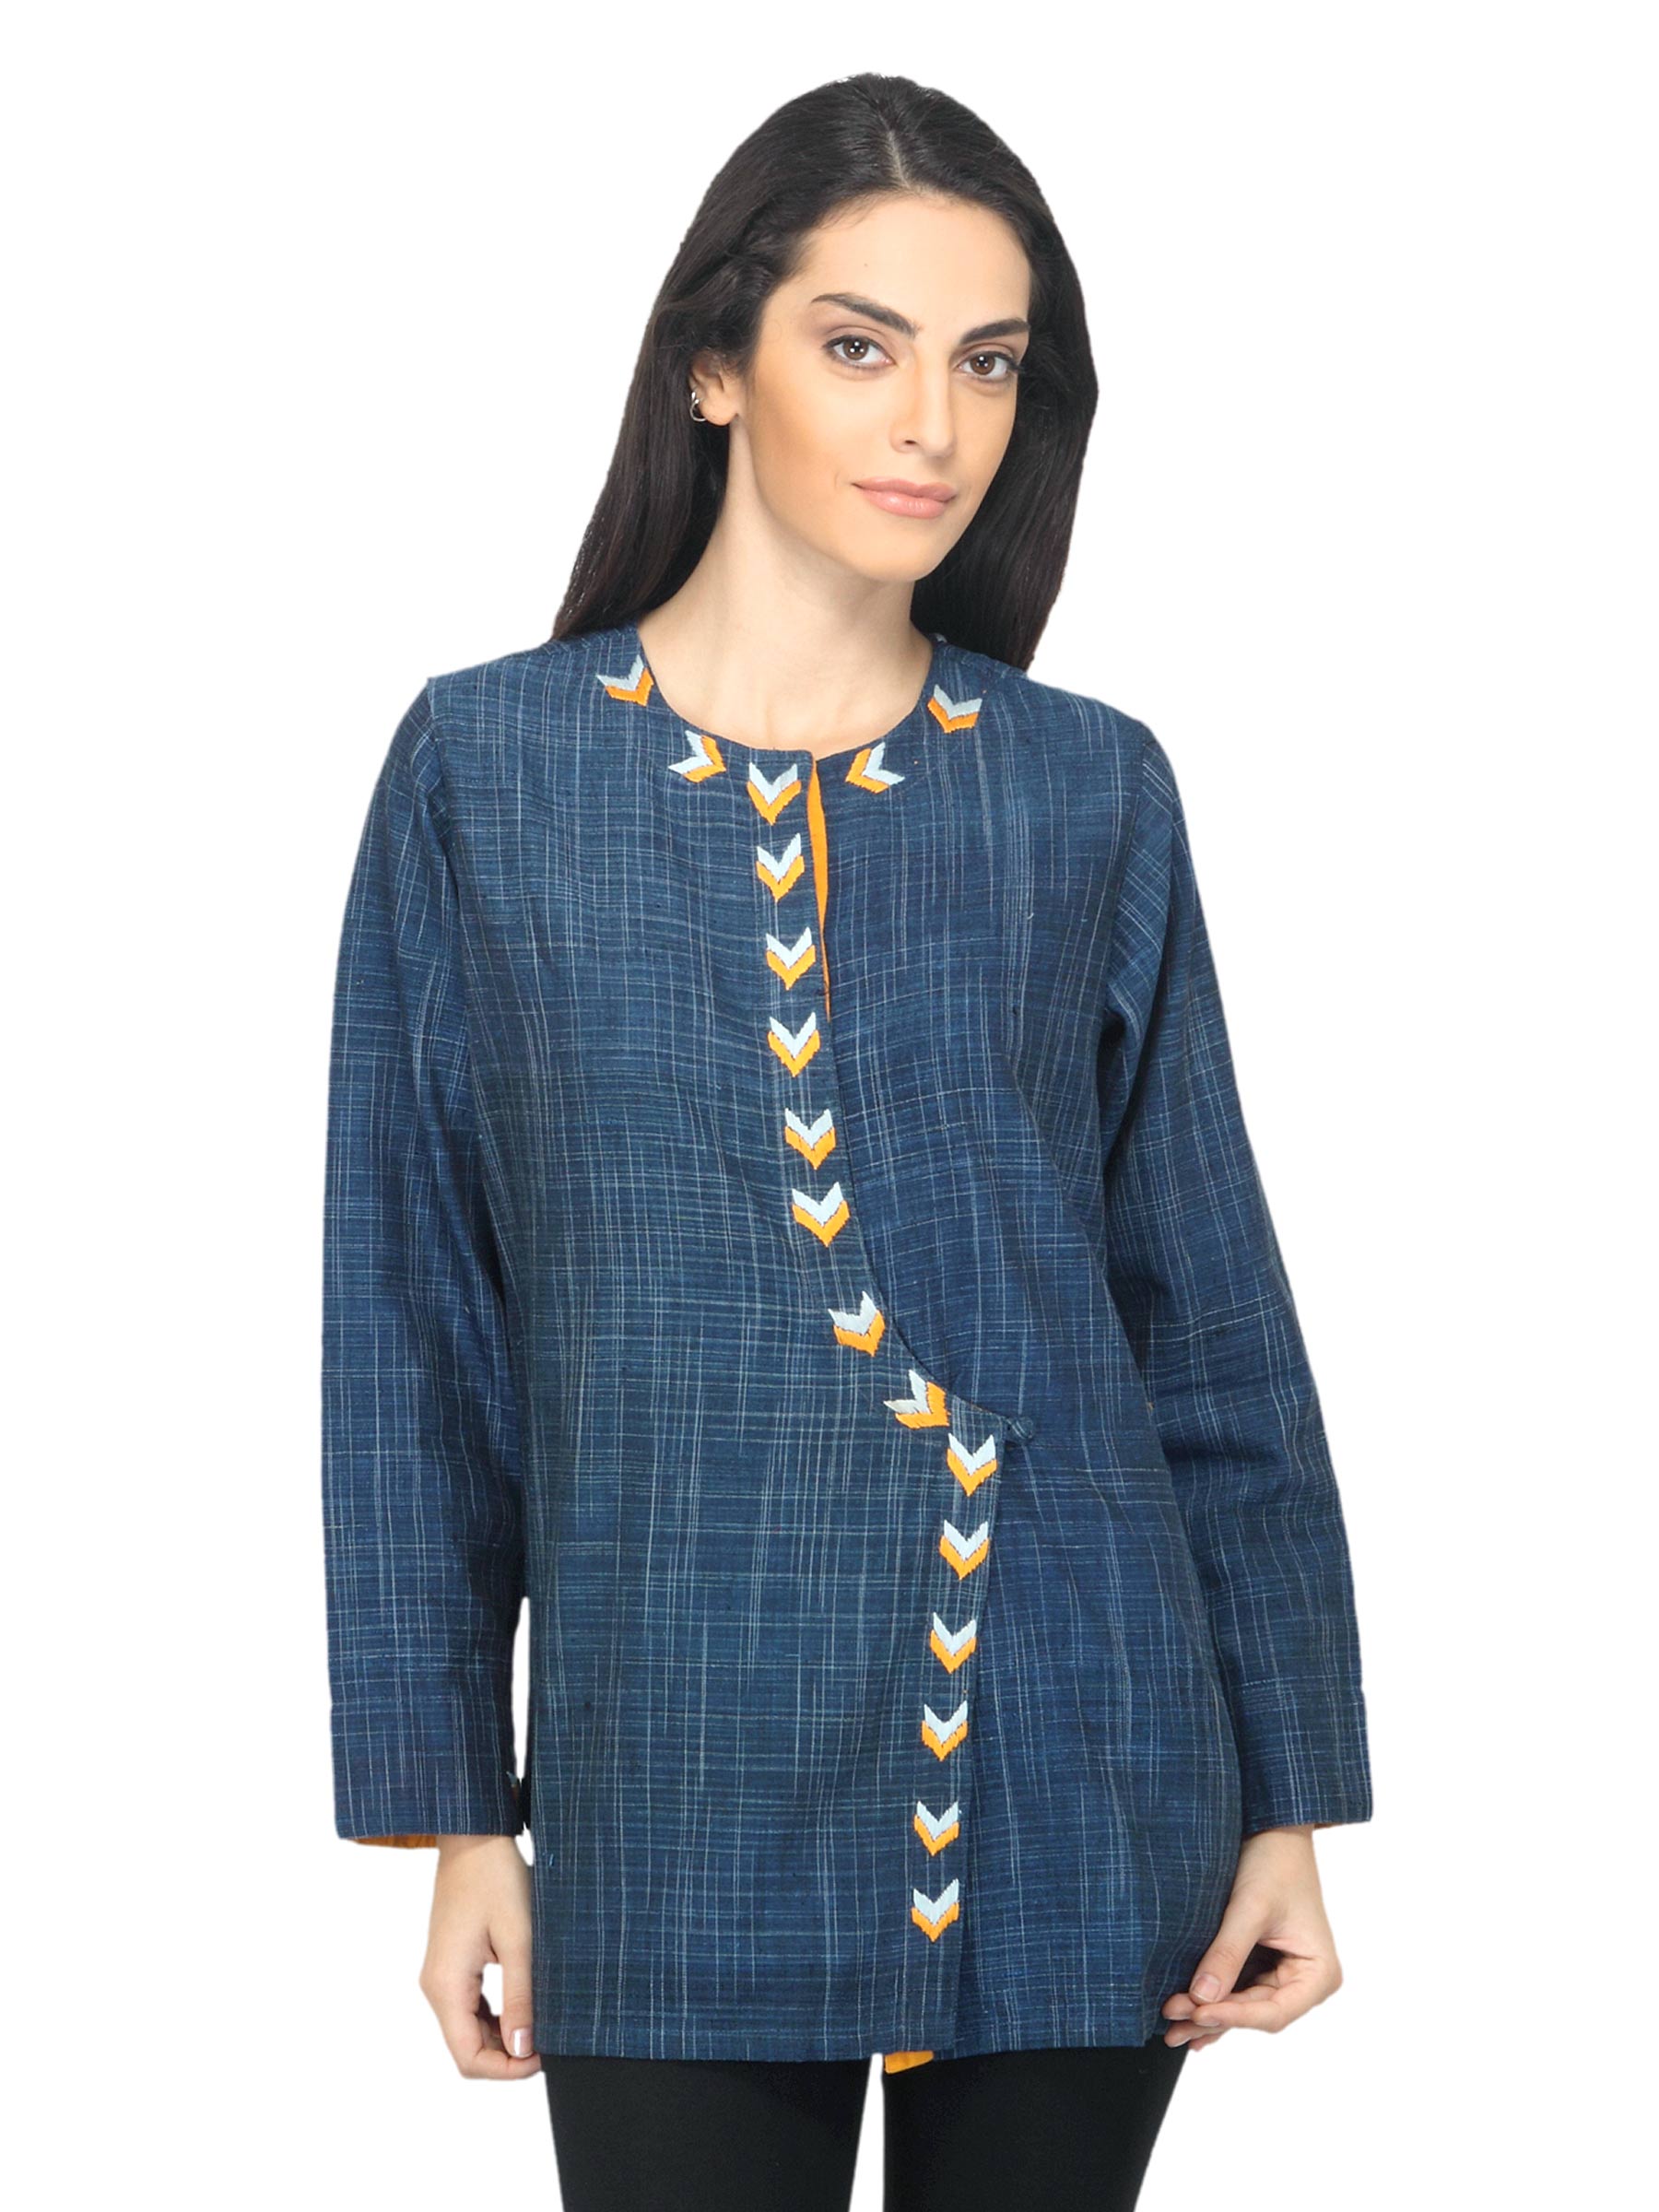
Fabindia Women Blue Kurti
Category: Apparel / Topwear / Kurtis
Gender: Women
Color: Blue
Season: Summer 2012
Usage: Ethnic